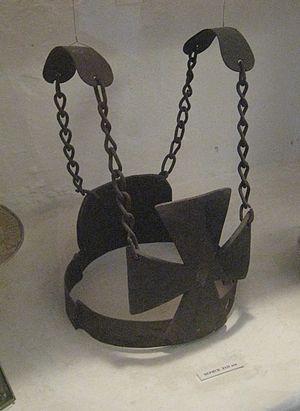
chaînes de l'ascète Español: cadenas del asceta Русский: вериги